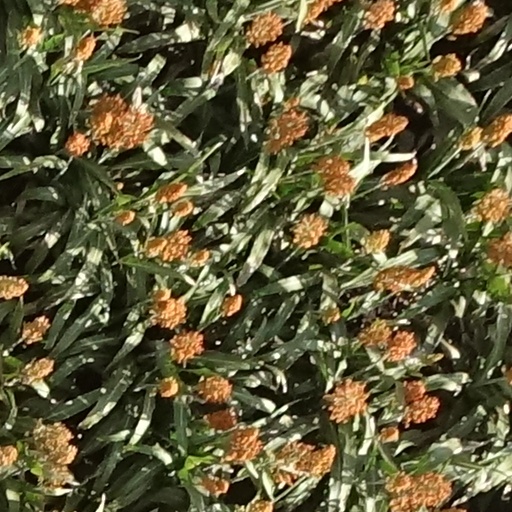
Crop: sorghum